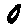
Label: 0